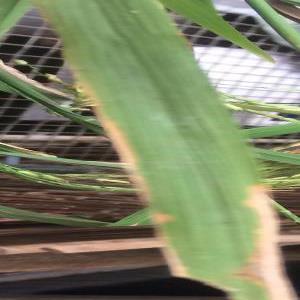
Disease: Bacterialblight